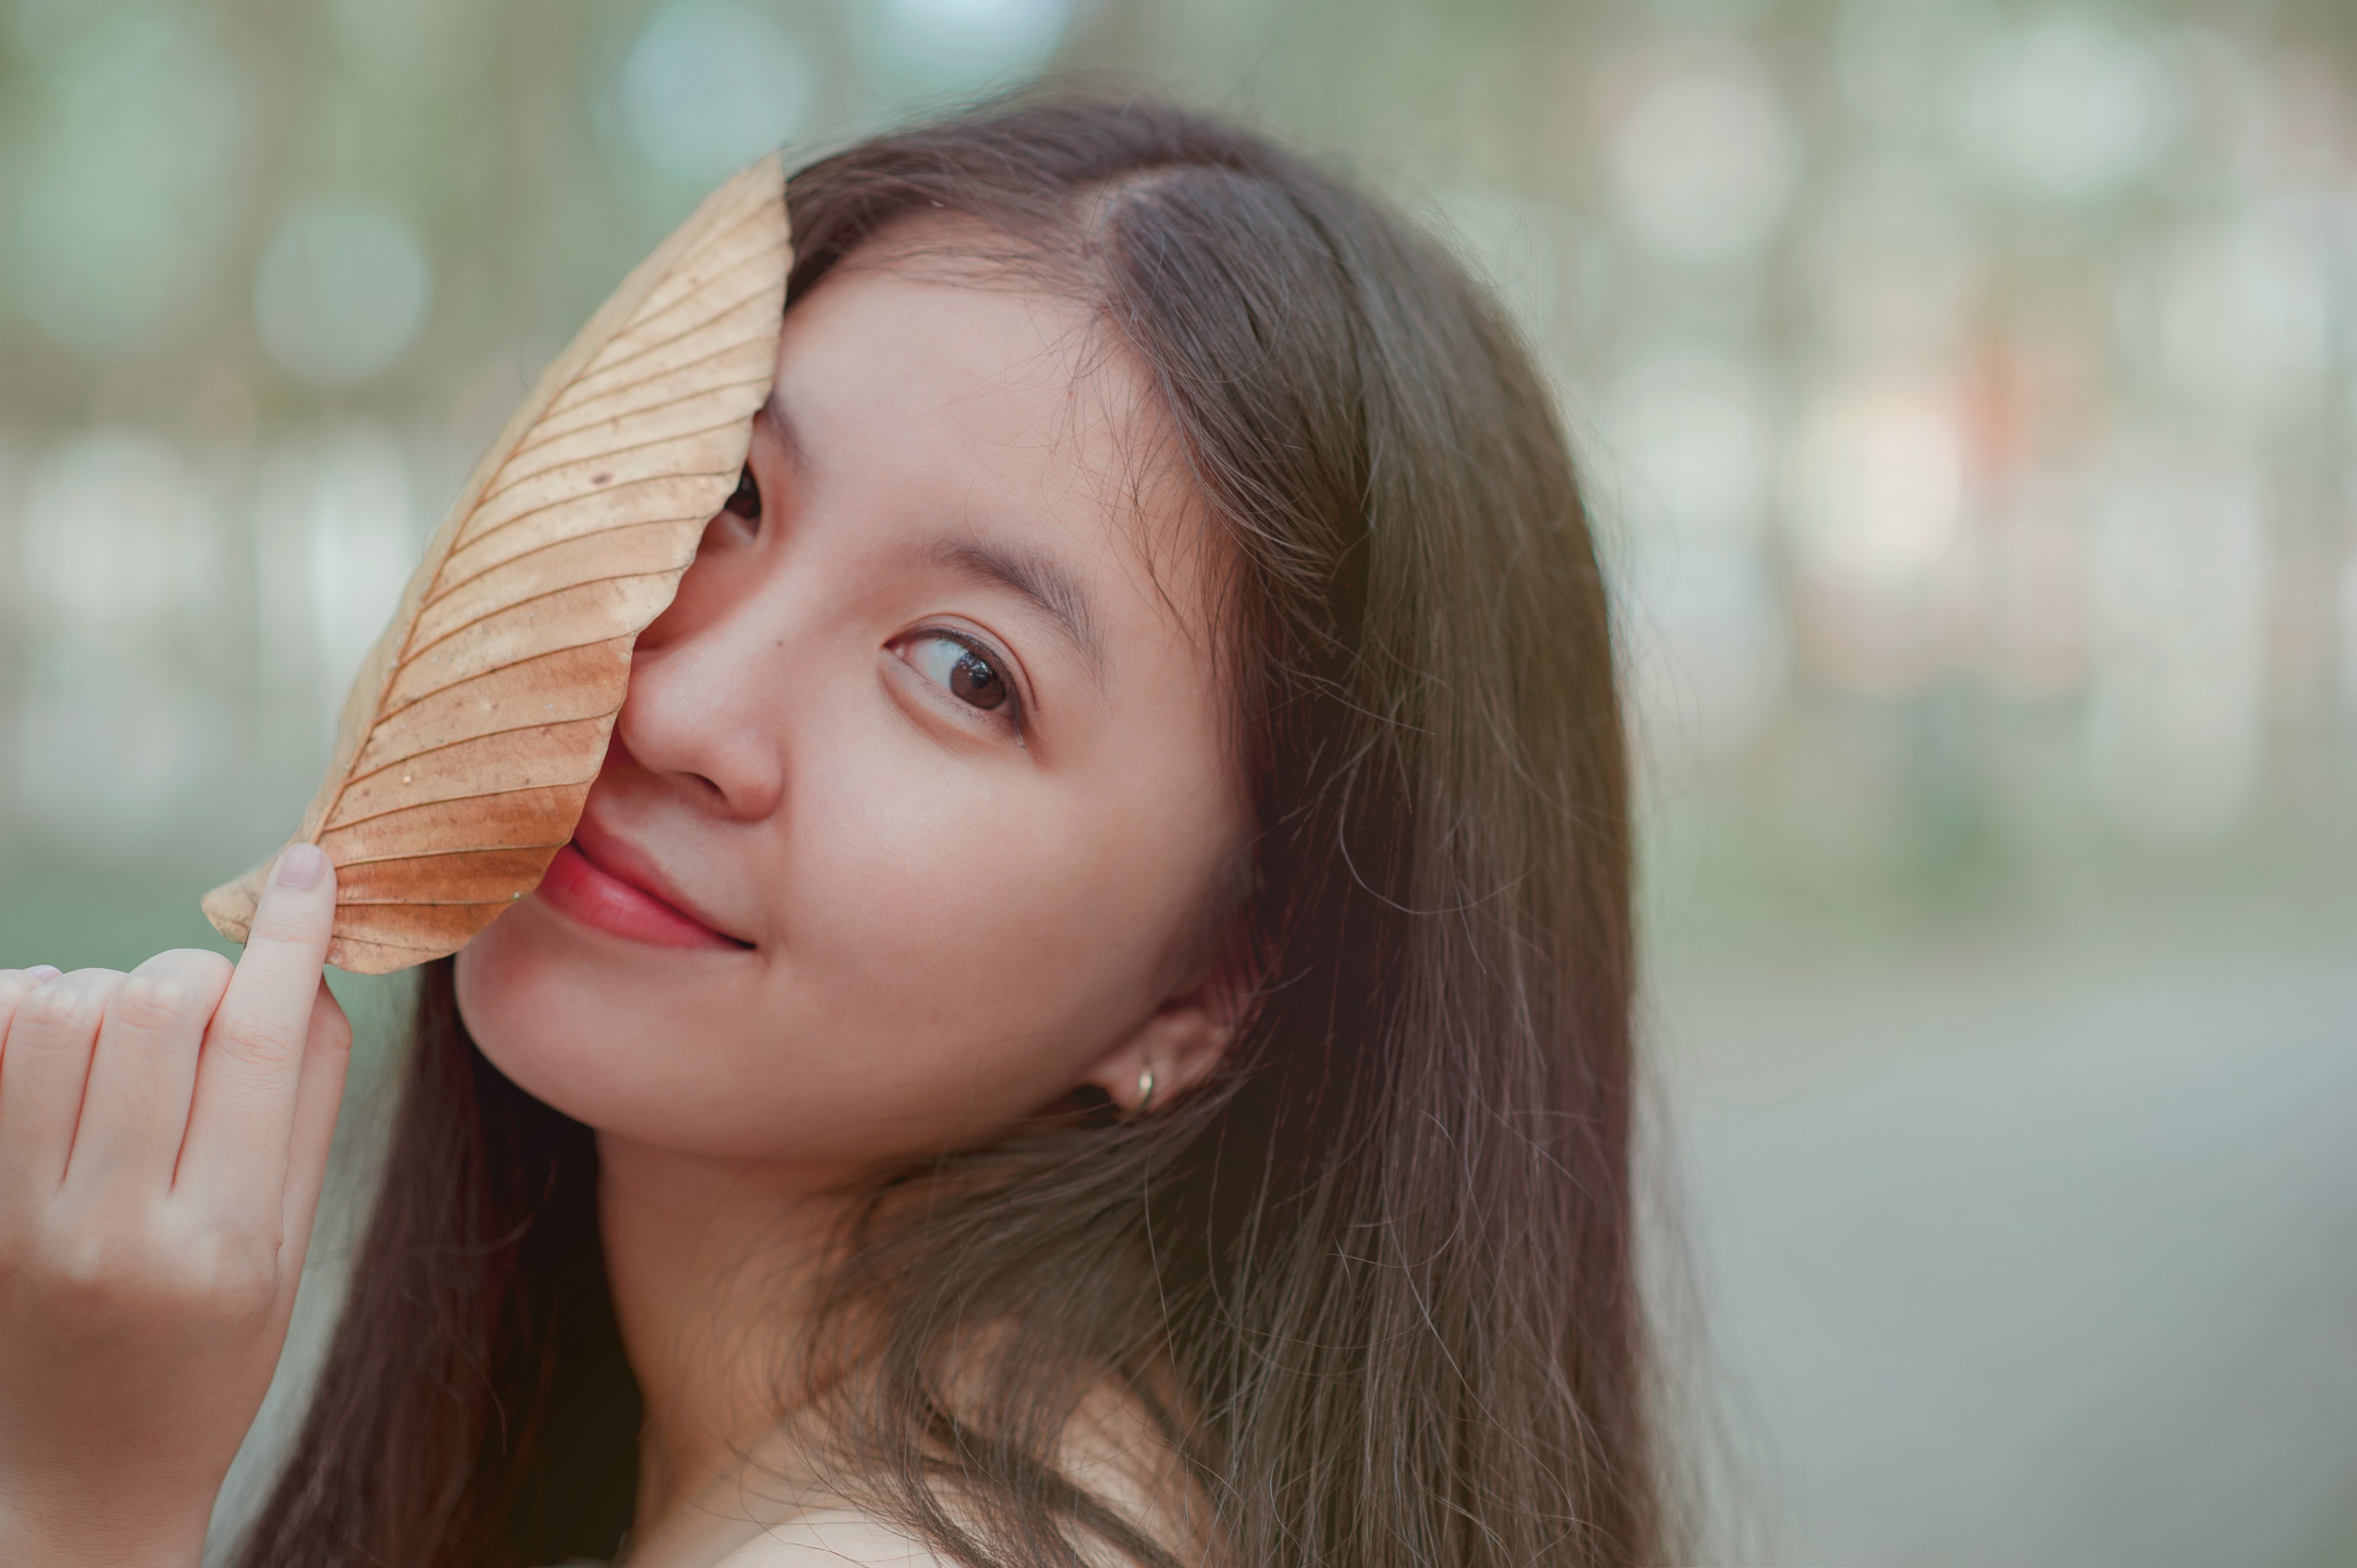
face, skin, beauty, nose, eyebrow, girl, cheek, lip, forehead, eye, brown hair, long hair, hair coloring, portrait photography, eyelash, portrait, smile